Kronstadt rebellion

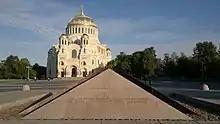
Monument to the Victims of Revolutions, containing an eternal flame, in Kronstadt's Anchor Square, with the Naval Cathedral in the background

Those who escaped to Finland were put in refugee camps, where life was bleak and isolating. The Red Cross provided food and clothing and some worked in public works. Finland wanted the refugees to settle in other countries while Bolsheviks sought their repatriation, promising amnesty. Instead, those who returned were arrested and sent to prison camps. Most of the émigrés had left Finland within several years. Petrichenko, chair of the Kronstadt Revolutionary Committee, remained respected among the Finnish refugees. He later joined pro-Soviet groups. During World War II, he was repatriated and died soon after in a prison camp.